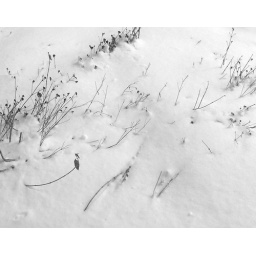
winter ground patterns in the snow beside our house